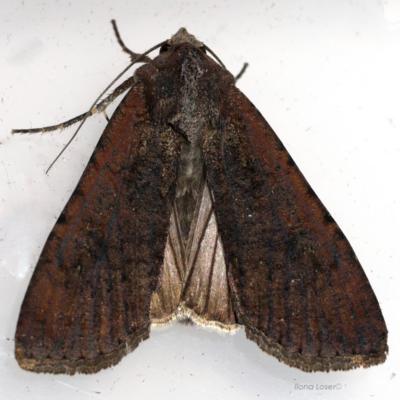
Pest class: cutworms